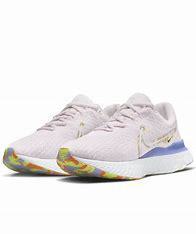
Brand: Nike
Model: React Infinity Run Flyknit